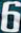
Number: 6